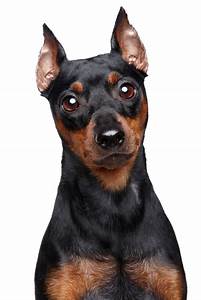
Label: dog